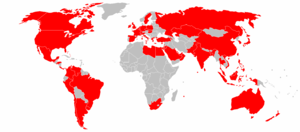
SwissLeaks ou Swiss Leaks est le nom donné à la révélation par plusieurs médias dans le monde, en février 2015, d'un système international de fraude fiscale et de blanchiment d'argent qui aurait été mis en place par la banque britannique HSBC à partir de la Suisse. Le terme a été forgé sur le modèle de WikiLeaks, puis de Luxleaks.